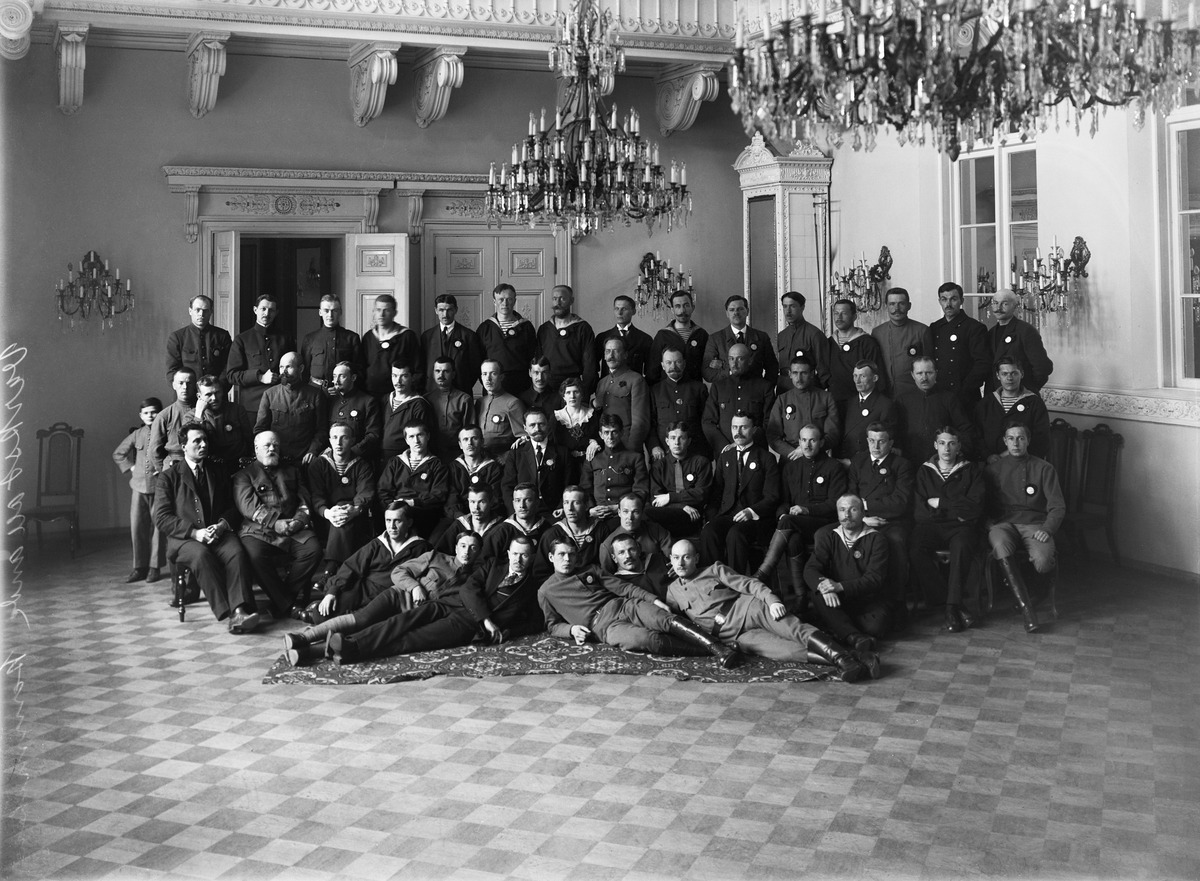
Venäjän maaliskuun vallankumous: Helsingin sotilas- ja työväenneuvoston toimeenpaneva komitea haltuunottamassaan keisarillisen palatsin peilisalissa
sisällön kuvaus: Venäjän maaliskuun vallankumous: Helsingin sotilas- ja työväenneuvoston toimeenpaneva komitea haltuunottamassaan keisarillisen palatsin peilisalissa. mustavalkoinen
Kuvaaja: Sundström, Eric, valokuvaaja
Ajankohta: kuvausaika 191703
Paikka: Suomi, Uusimaa, Helsinki, Kruununhaka Helsinki, Pohjoisesplanadi 1
Aiheet: vallankumoukset, työväenliike, valaisimet kattokruunut